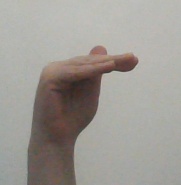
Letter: khaa